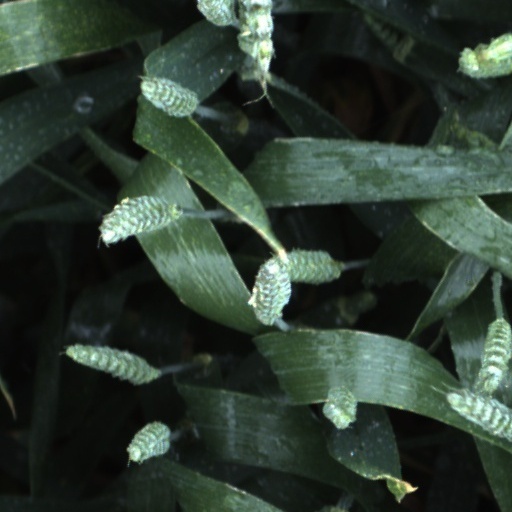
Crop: wheat